Aleksandr Vasin

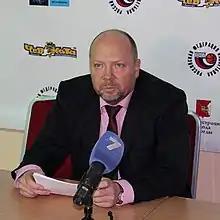
Aleksandr Vasin

Aleksandr Vasin is a Russian basketball coach of the Russian national team, which he coached at the EuroBasket Women 2017.